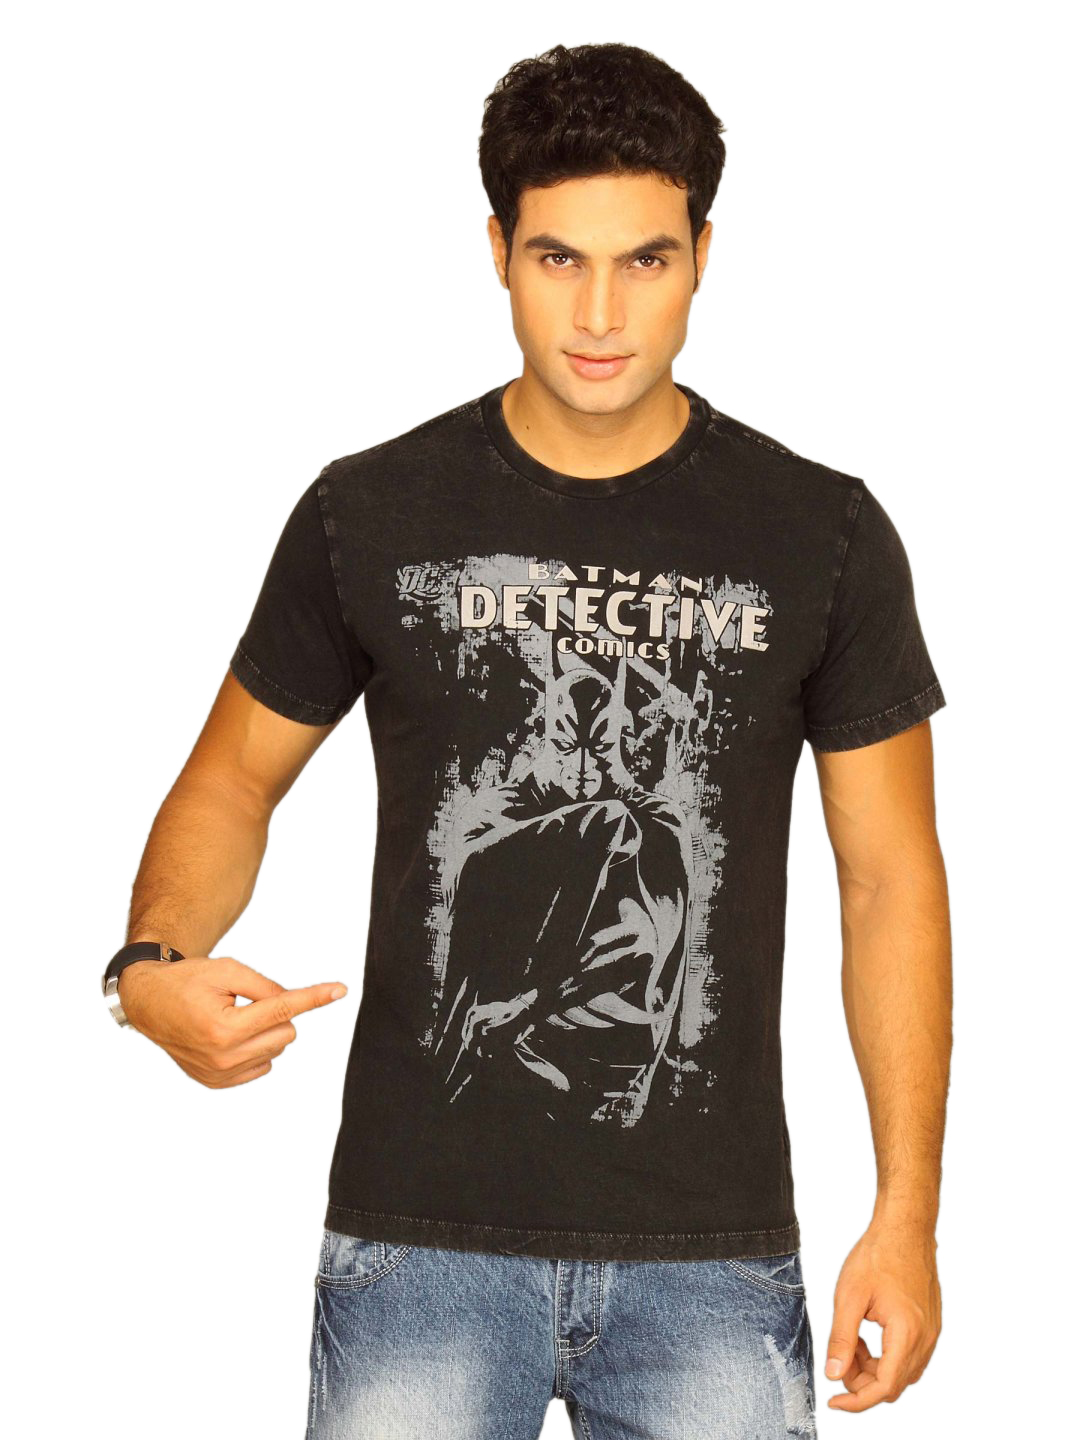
Batman Men's Detective Black T-shirt
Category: Apparel / Topwear / Tshirts
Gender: Men
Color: Black
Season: Summer 2011
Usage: Casual